Leonensia

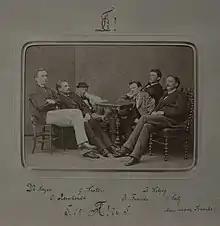
Senior members of Leonensia (1876)

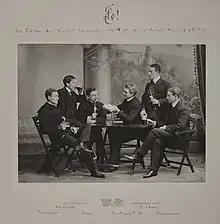
New members of Leonensia sporting traditional jackets called "Kneipjacke" (1904)

Shortly after the Franco-Prussian War, Leonensia was founded by students in the restaurant "Zum Goldenen Löwen" in Heidelberg. In the beginning, the "society" ("Gesellschaft") had few rules, among them regulations on how to properly consume vast amounts of beer during social gatherings. The creation of a "Zirkel" and of a fraternity hymn furthered the identity of the young society.